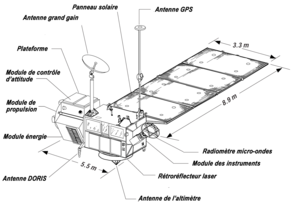
Schéma du satellite océanographique TOPEX-Poseidon (légende en français)
TOPEX/Poseidon est un satellite d'océanographie développé conjointement par la NASA et le CNES et lancé en 1992 par une fusée Ariane 4. Son objectif était de mesurer avec une précision de quelques centimètres, par la technique d'altimétrie satellitaire, la « topographie océanique », c'est-à-dire le relief de la surface de l'océan. La mission a été une réussite totale car elle a permis durant près de 13 ans de collecter des données avec une précision meilleure que prévu. Les observations altimétriques fournies par TOPEX/Poseidon révèlent ainsi des détails précieux sur l’état dynamique de l’océan, inaccessibles par les moyens terrestres.